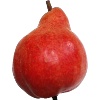
Label: Pear Red 1